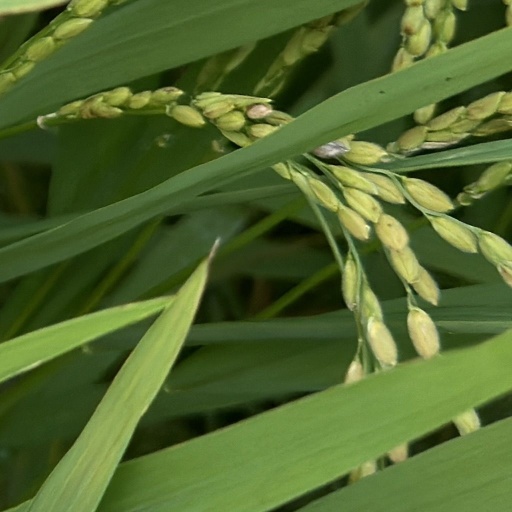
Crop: rice